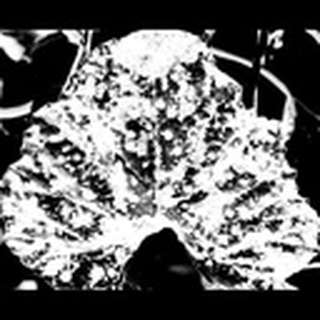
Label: cotton_powdery_mildew